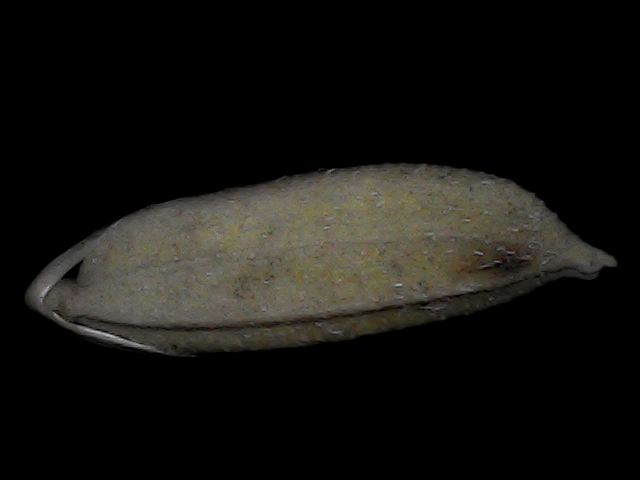
Rice variety: Bd72